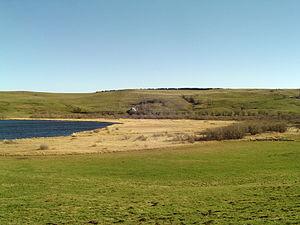
vue du tremblant à Carex lasiocarpa, sur la tourbière du Lac-d'en-Bas de La Godivelle, département du Puy-de-Dôme, France.
La réserve naturelle nationale des sagnes de La Godivelle est une réserve naturelle nationale, créée le 27 juin 1975 afin de protéger 24 hectares de tourbières et divers habitats naturels de zone humide sur la commune de La Godivelle, dans le département du Puy-de-Dôme, en Auvergne.